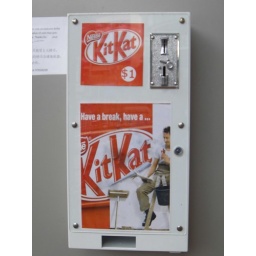
This machine is just randomly placed on the wall of a building. Note that there is a 7-Eleven just around the corner.